Hindustan Aeronautics Limited

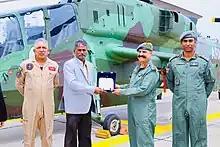
Light Combat Helicopter induction into the Indian Army

During the 1980s, HAL's operations saw a rapid increase which resulted in the development of new indigenous aircraft such as the HAL Tejas and HAL Dhruv. HAL also developed an advanced version of the Mikoyan-Gurevich MiG-21, known as MiG-21 "Bison", which increased its life-span by more than 20 years. HAL has also obtained several multimillion-dollar contracts from leading international aerospace firms such as Airbus, Boeing and Honeywell to manufacture aircraft spare parts and engines.